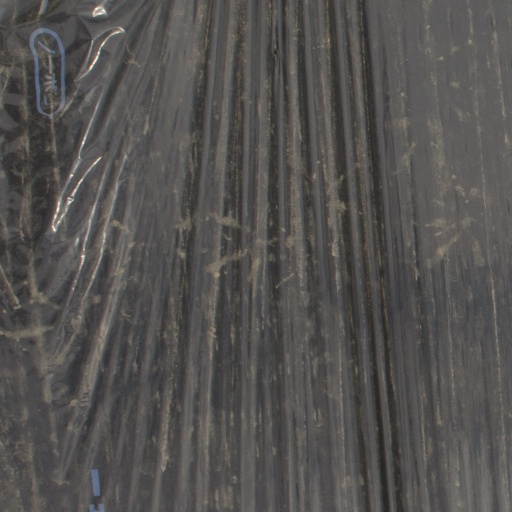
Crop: Jerusalem artichoke